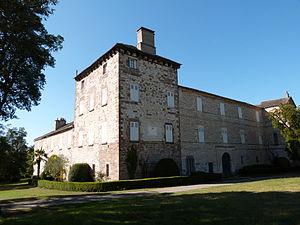
Château de Saint-Hippolyte
Cet article recense par ordre alphabétique et de manière se voulant exhaustive, les châteaux, maisons fortes, mottes castrales, manoirs situés dans le département français du Tarn, ainsi que les palais ou autres tours et commanderies. Il est fait état des inscriptions ou classements au titre des monuments historiques.
Le château de Saint-Hippolyte est un château situé dans la commune de Monestiés dans le département du Tarn, en France et inscrit aux monuments historiques depuis le 18 mars 1999.